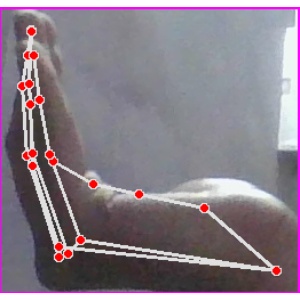
अक्षर: स